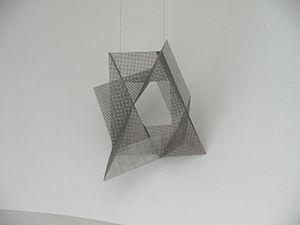
Dalibor Chatrný, né le 28 août 1925 à Brno, et mort le 5 juillet 2012 à Rajhrad, est un artiste peintre et un pédagogue.